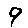
Label: 9